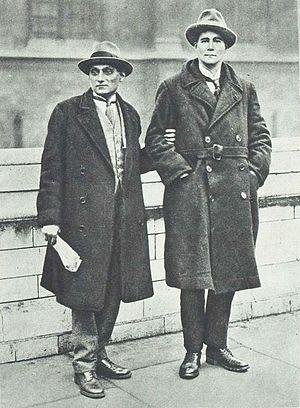
John Turner Walton Newbold, dit Walton Newbold, né le 8 mai 1888 dans le village de Culcheth dans le Lancashire et mort le 20 février 1943, est un journaliste et homme politique britannique. Il est le premier membre du Parti communiste à être élu député à la Chambre des communes, en 1922.